List of diplomatic missions of Austria-Hungary

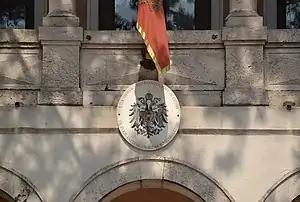
Former Austro-Hungarian legation in Cetinje, Montenegro

"A diplomatic mission was established in 1658; the envoy to The Hague was also accredited to Luxembourg."